Software synthesizer

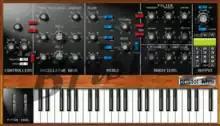
Bristol Mini soft-synth

Softsynths can cover a range of synthesis methods, including subtractive synthesis (including analog modeling, a subtype), FM synthesis (including the similar phase distortion synthesis), physical modelling synthesis, additive synthesis (including the related resynthesis), and sample-based synthesis.